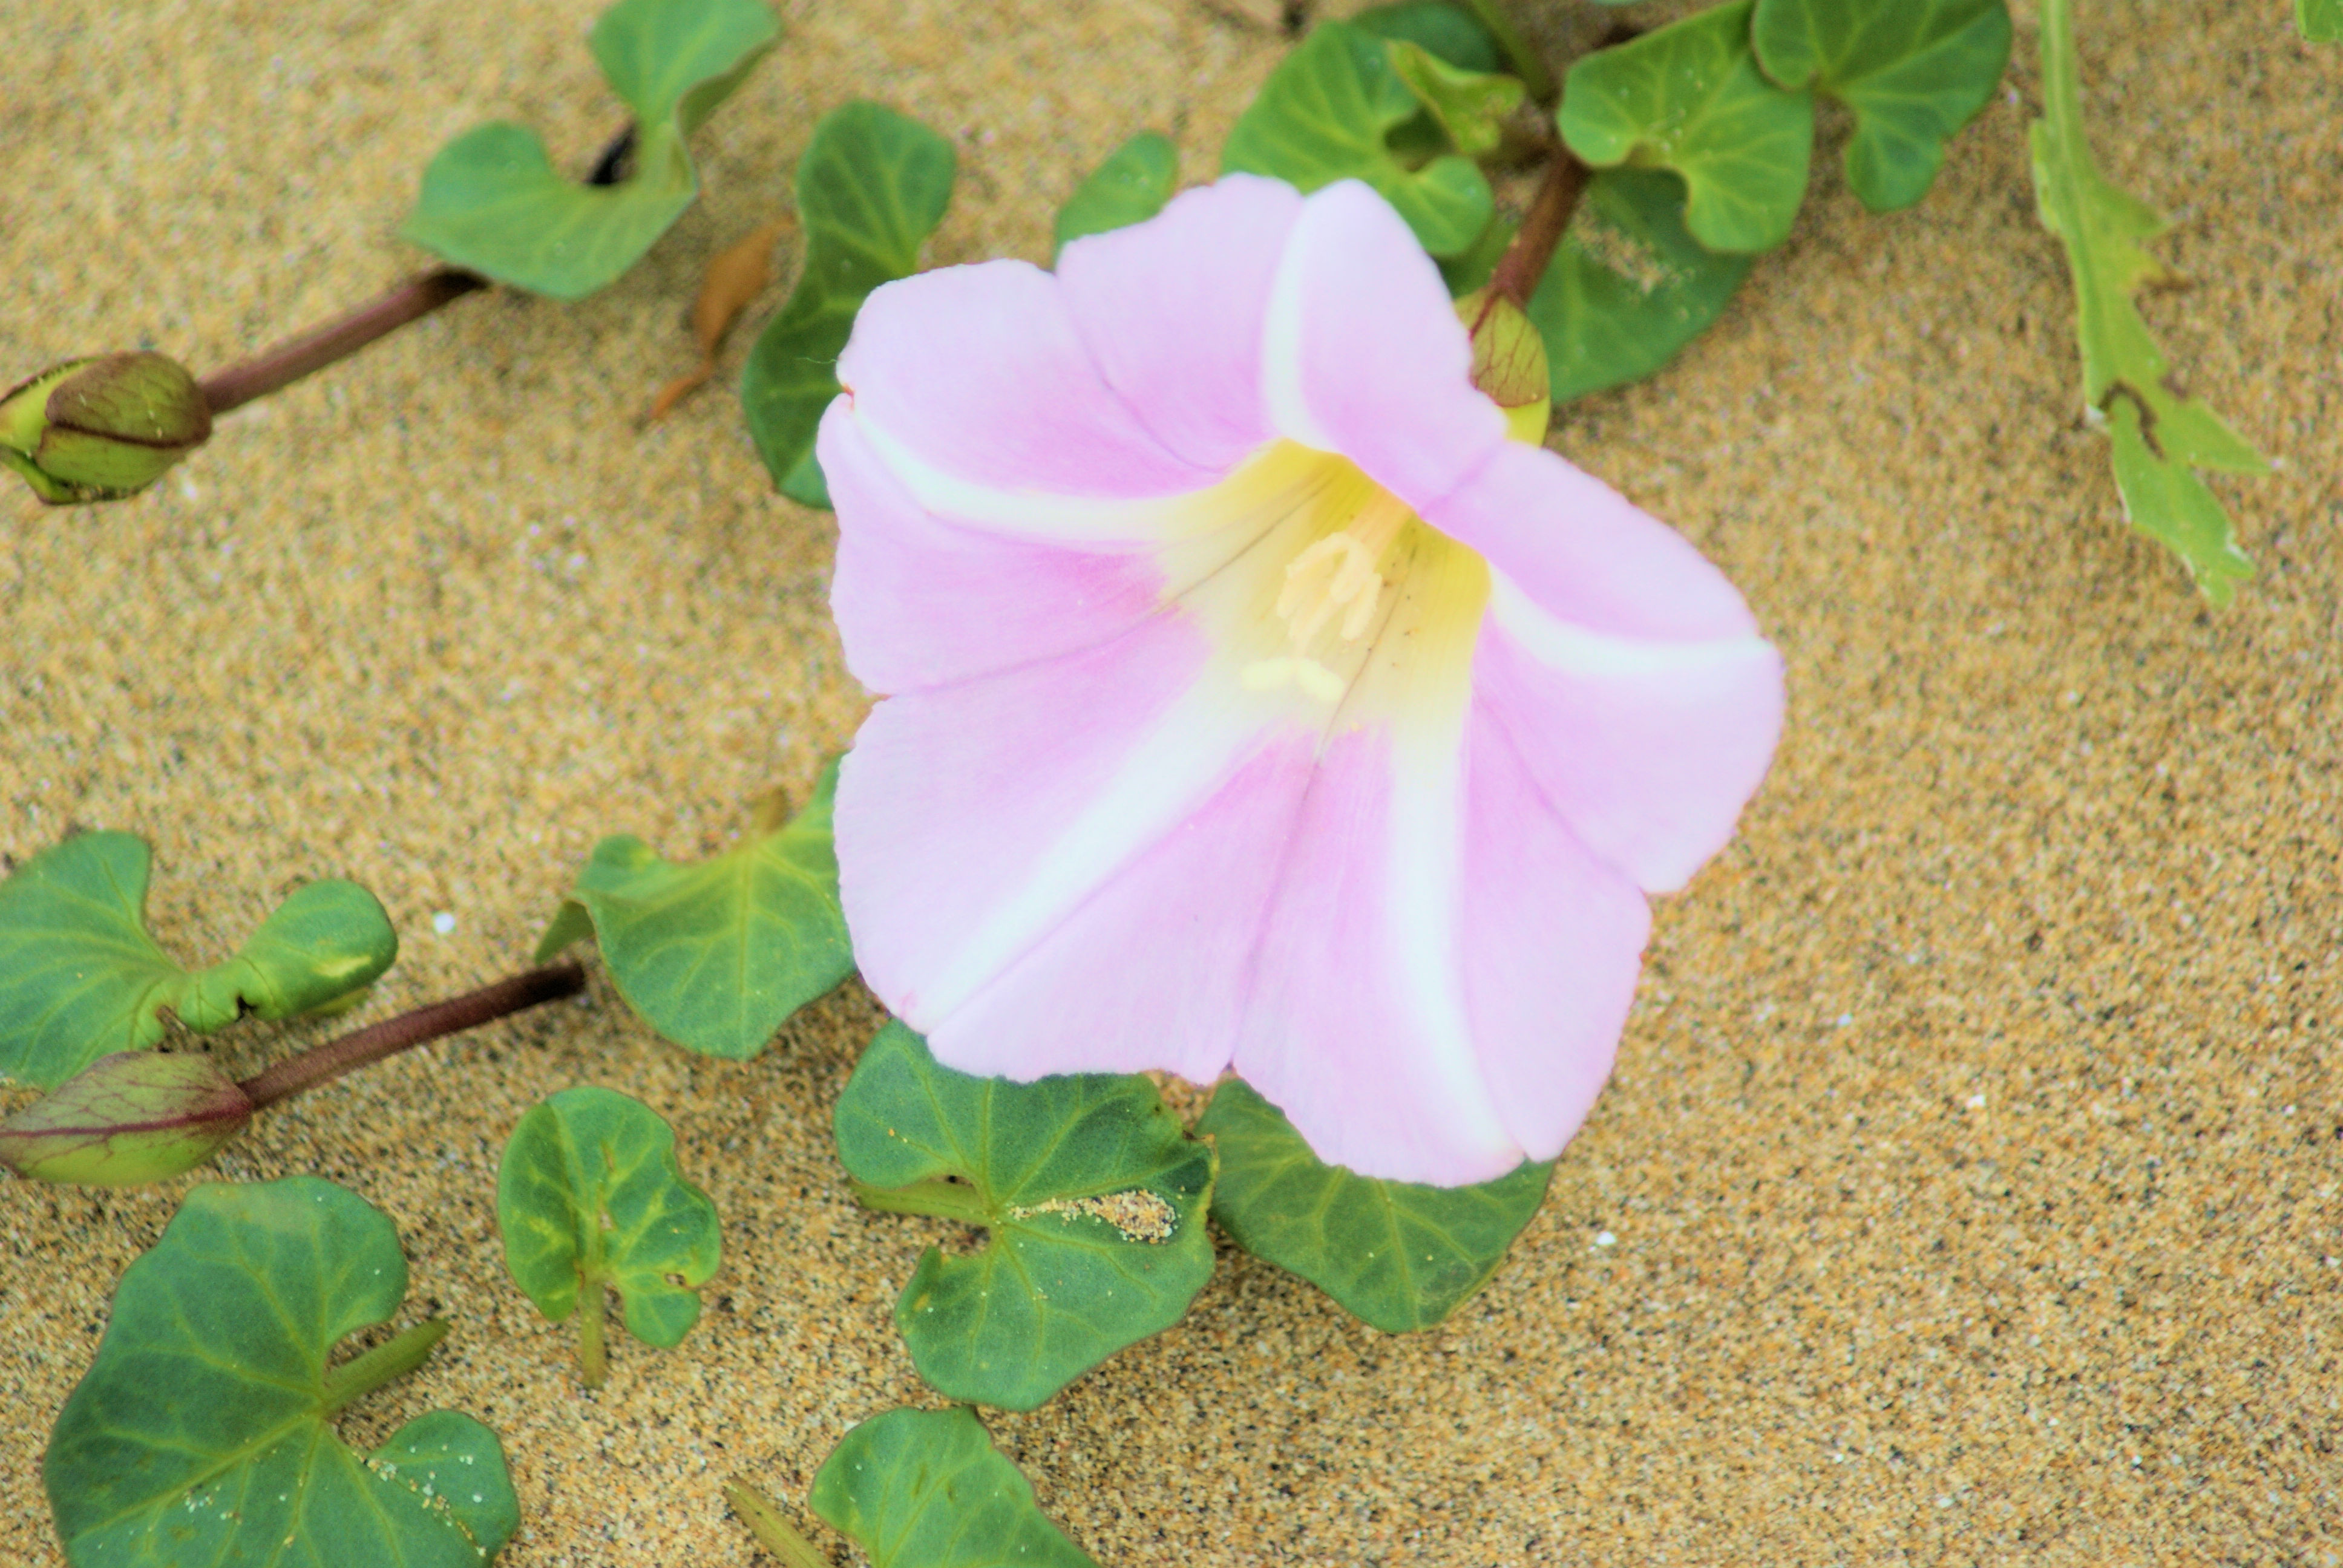
flower, wild sweet potato, petal, pink, morning glory family, plant, morning glory, flowering plant, moonflower, beach moonflower, solanales, leaf, datura, annual plant, plant stem, wildflower, impatiens, herbaceous plant, perennial plant